Answer in natural language. Is Window further away or in front of twotiered metal cart? Choose between the following options: in front or further away
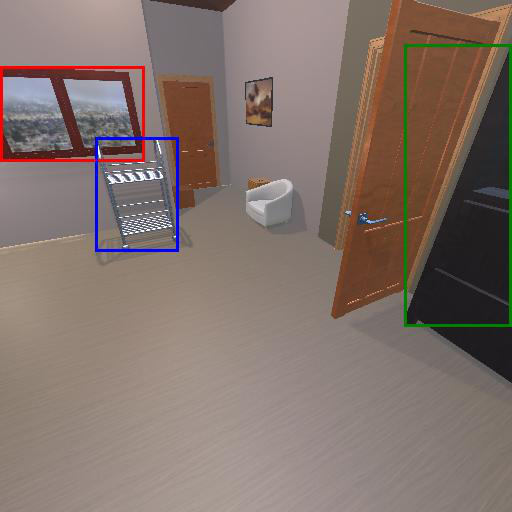
<answer>further away</answer>